Rubber toughening

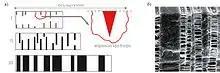
Crazing in polymers

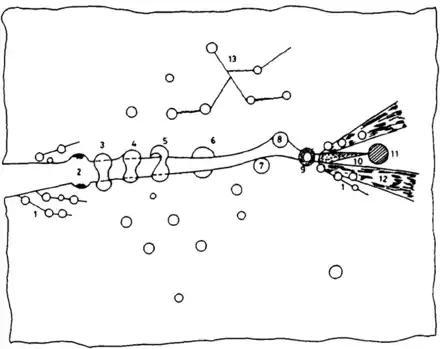

Different theories describe how a dispersed rubber phase toughens a polymeric substance; most employ methods of dissipating energy throughout the matrix. These theories include: microcrack theory, shear-yielding theory, multiple-crazing theory, shear band and crazing interaction theory, and more recently those including the effects of critical ligament thickness, critical plastic area, voiding and cavitation, damage competition and others.